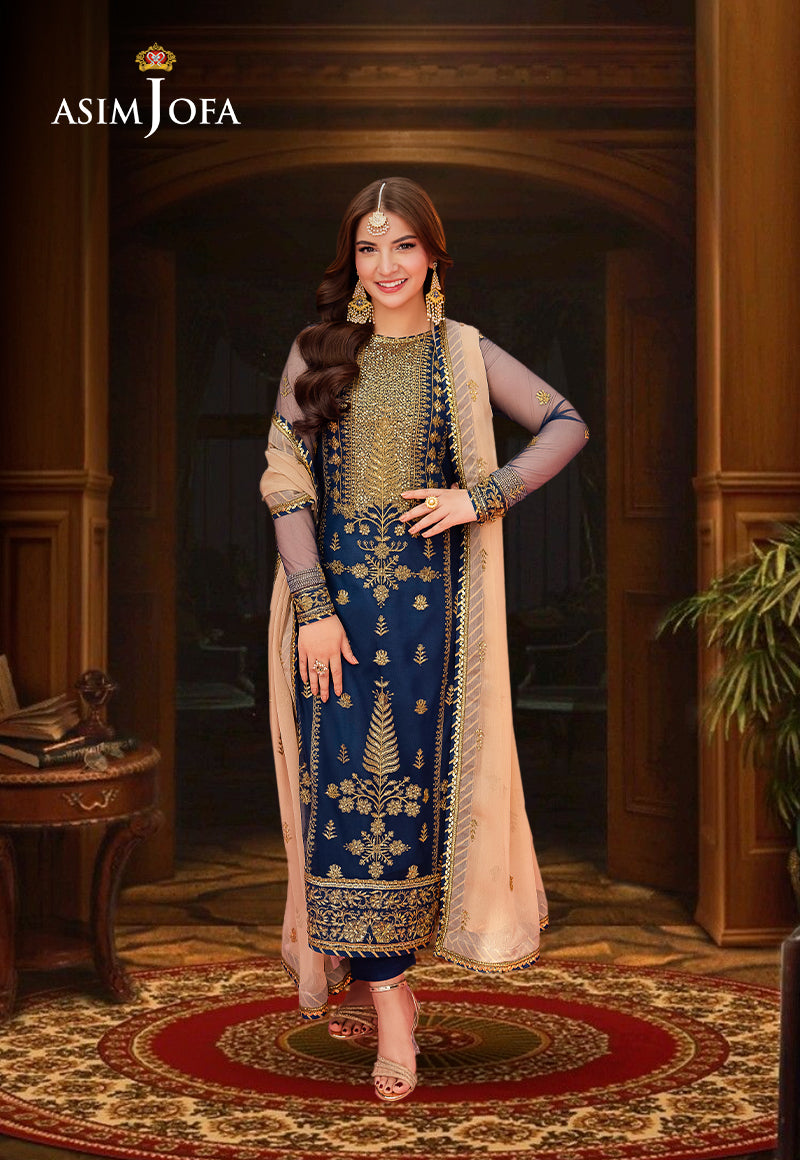
navy blue embroidered georgette suit